Embassy of Sweden, Beirut

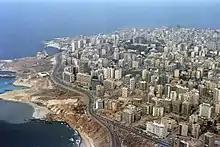
West Beirut in 1983

On 16 April 1975, three days after the start of the Lebanese Civil War, a bomb exploded outside the Swedish embassy in Beirut, shattering all the windows in the building. No Swedes were injured, according to a message from the embassy to the Swedish Ministry for Foreign Affairs. The bomb explosion was described in the report as part of the street fighting and was not directed at the embassy. At the end of October 1975, the event known as the Battle of the Hotels began. As the fighting drew closer to the residential area for foreigners, on 27 October, the Swedish, American, and British embassies urged all who could to evacuate the city. Two female Swedish embassy secretaries were to be sent home. Remaining at the embassy were Ambassador Jean-Jacques von Dardel, First Secretary of Foreign Affairs Håkan Damm, and Foreign Ministry trainee .